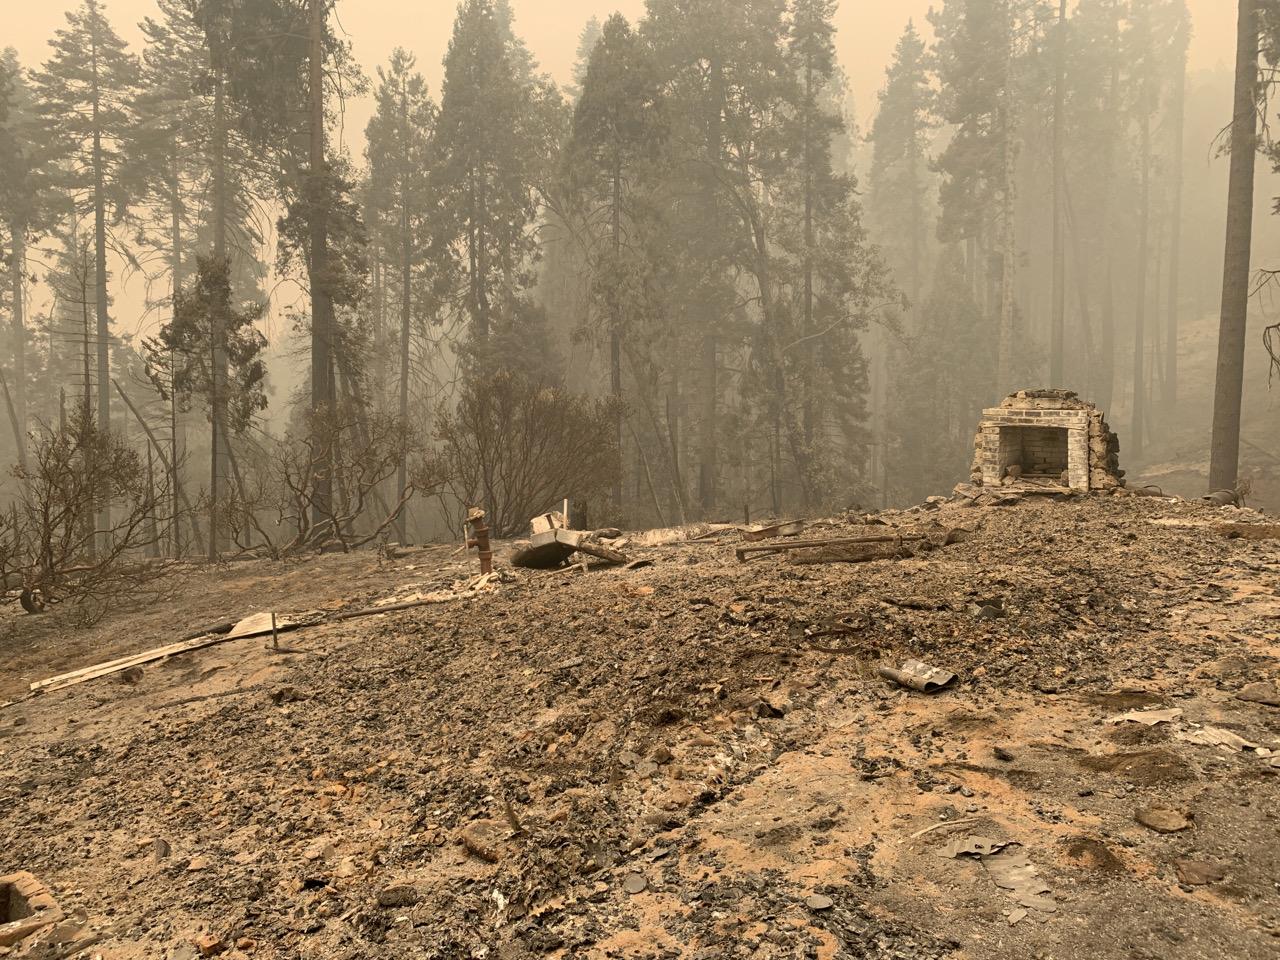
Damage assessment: destroyed